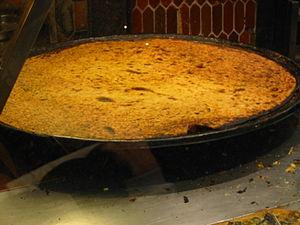
Socca est le nom donné à une spécialité culinaire à base de farine de pois chiche, consommée à Menton, à Tanger, à Monaco et à Nice. De Vintimille jusqu'aux environs de La Spezia, elle porte le nom de farinata ; dans le sud du Piémont, elle porte le nom de belecàuda. Dans la région autour de Toulon et à Hyères, elle s'appelle la cade.
Levens est une commune française située dans le département des Alpes-Maritimes, en région Provence-Alpes-Côte d'Azur.